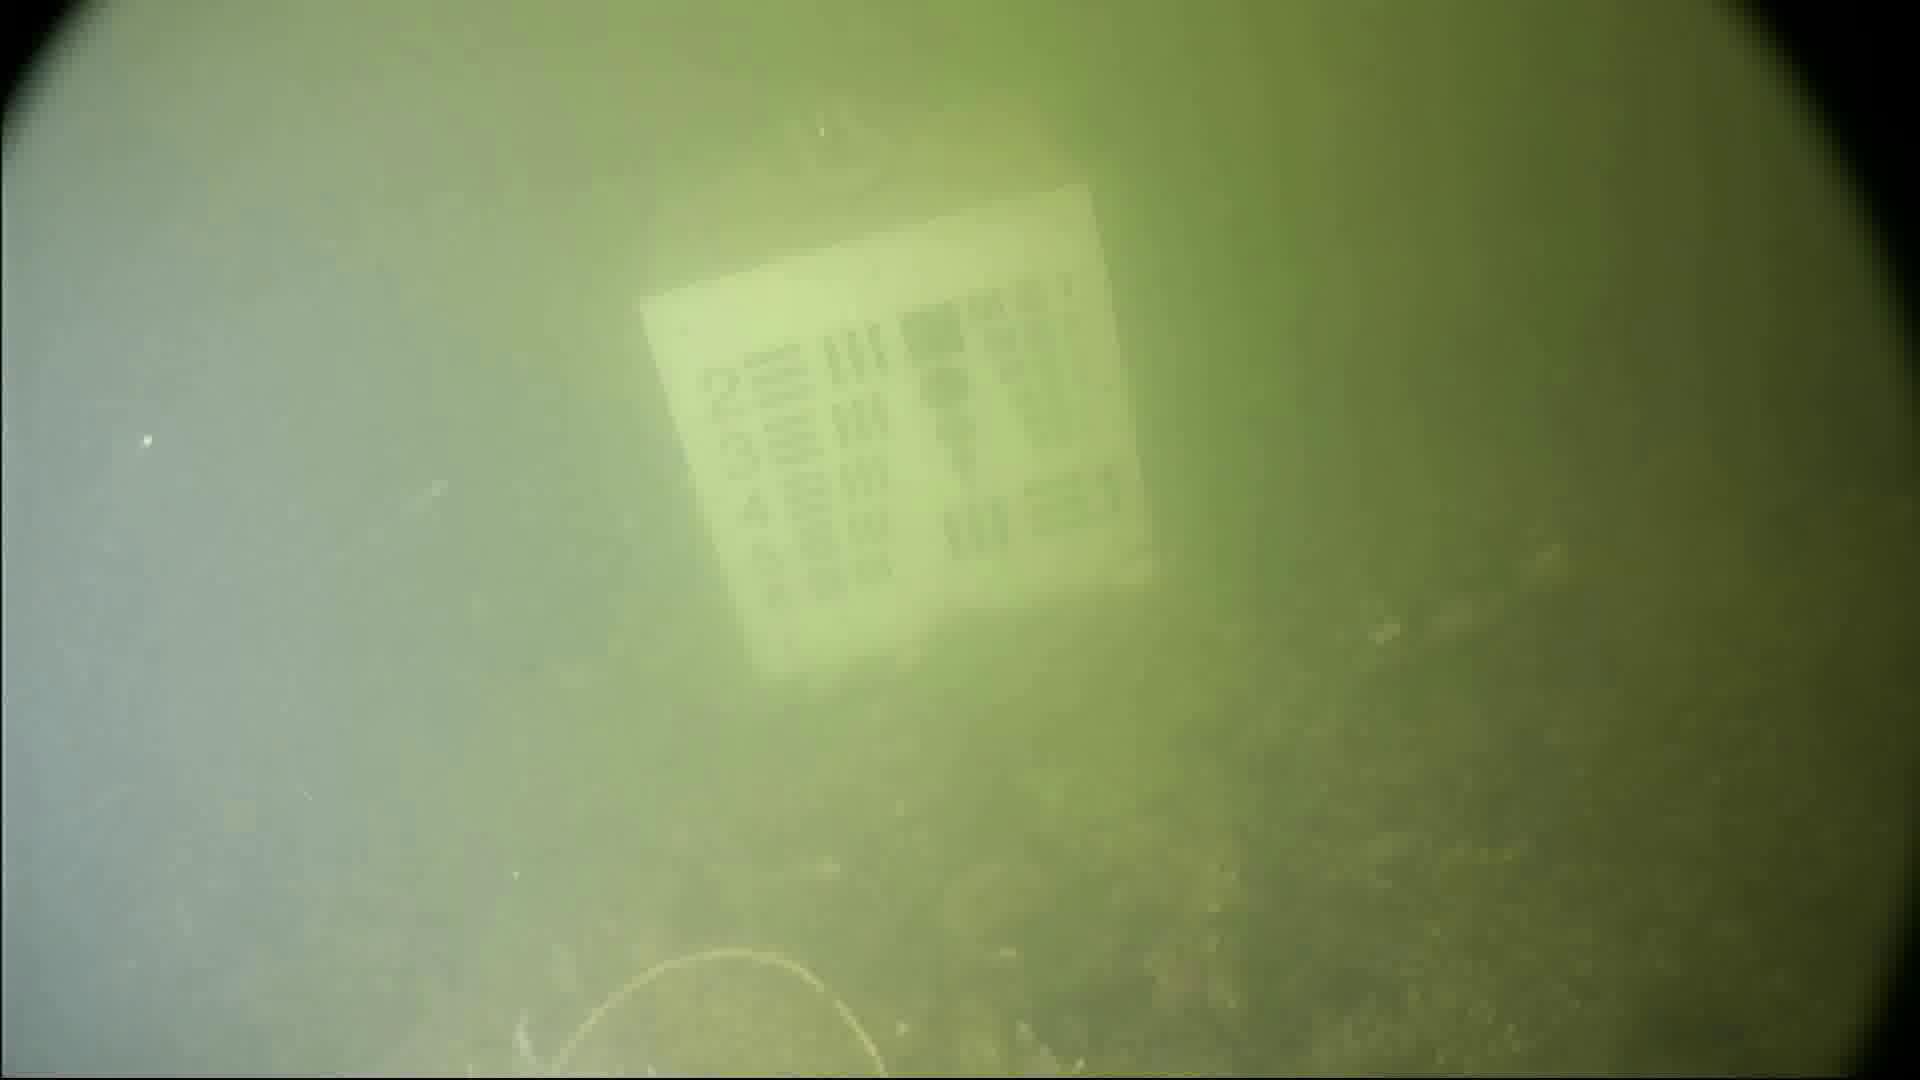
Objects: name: crab